Chilean transition to democracy

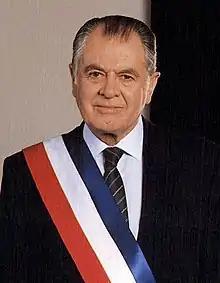
In December 1989, Patricio Aylwin, head of the "Concertación" coalition, won the first democratic election in Chile since 1970.

The "Concertación" coalition dominated Chilean politics for much of the next two decades. In February 1991, it established the National Commission for Truth and Reconciliation, releasing the Rettig Report on human rights violations during Augusto Pinochet's dictatorship. This report, contested by human rights NGOs and associations of political prisoners, counted only 2,279 cases of "disappearances" that could be proved and recorded. Of course, the very nature of "disappearances" made such investigations very difficult, while many victims were still intimidated by the authorities and did not dare go to the local police center to register themselves on lists, since the police officers were the same as during the dictatorship.